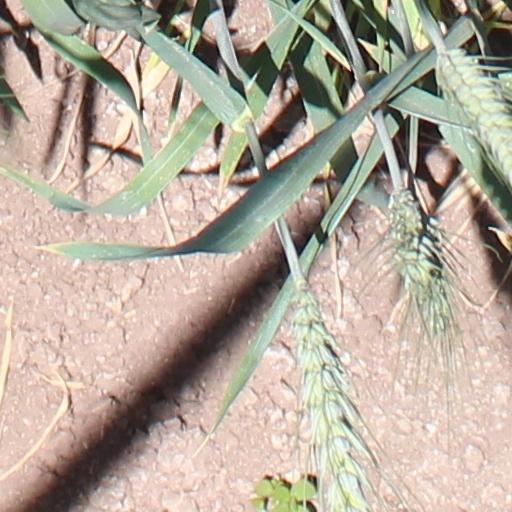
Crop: wheat